Tuck Rule Game

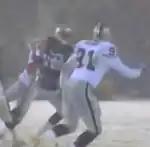
The tackle that generated controversy

After a video-replay review, referee Walt Coleman reversed the call, declaring the play an incomplete forward-pass and giving possession back to the Patriots. Coleman's announcement stated that the ball was moving forward at the time at which it was dropped. Thus, the original call was overturned, and the Patriots maintained possession.